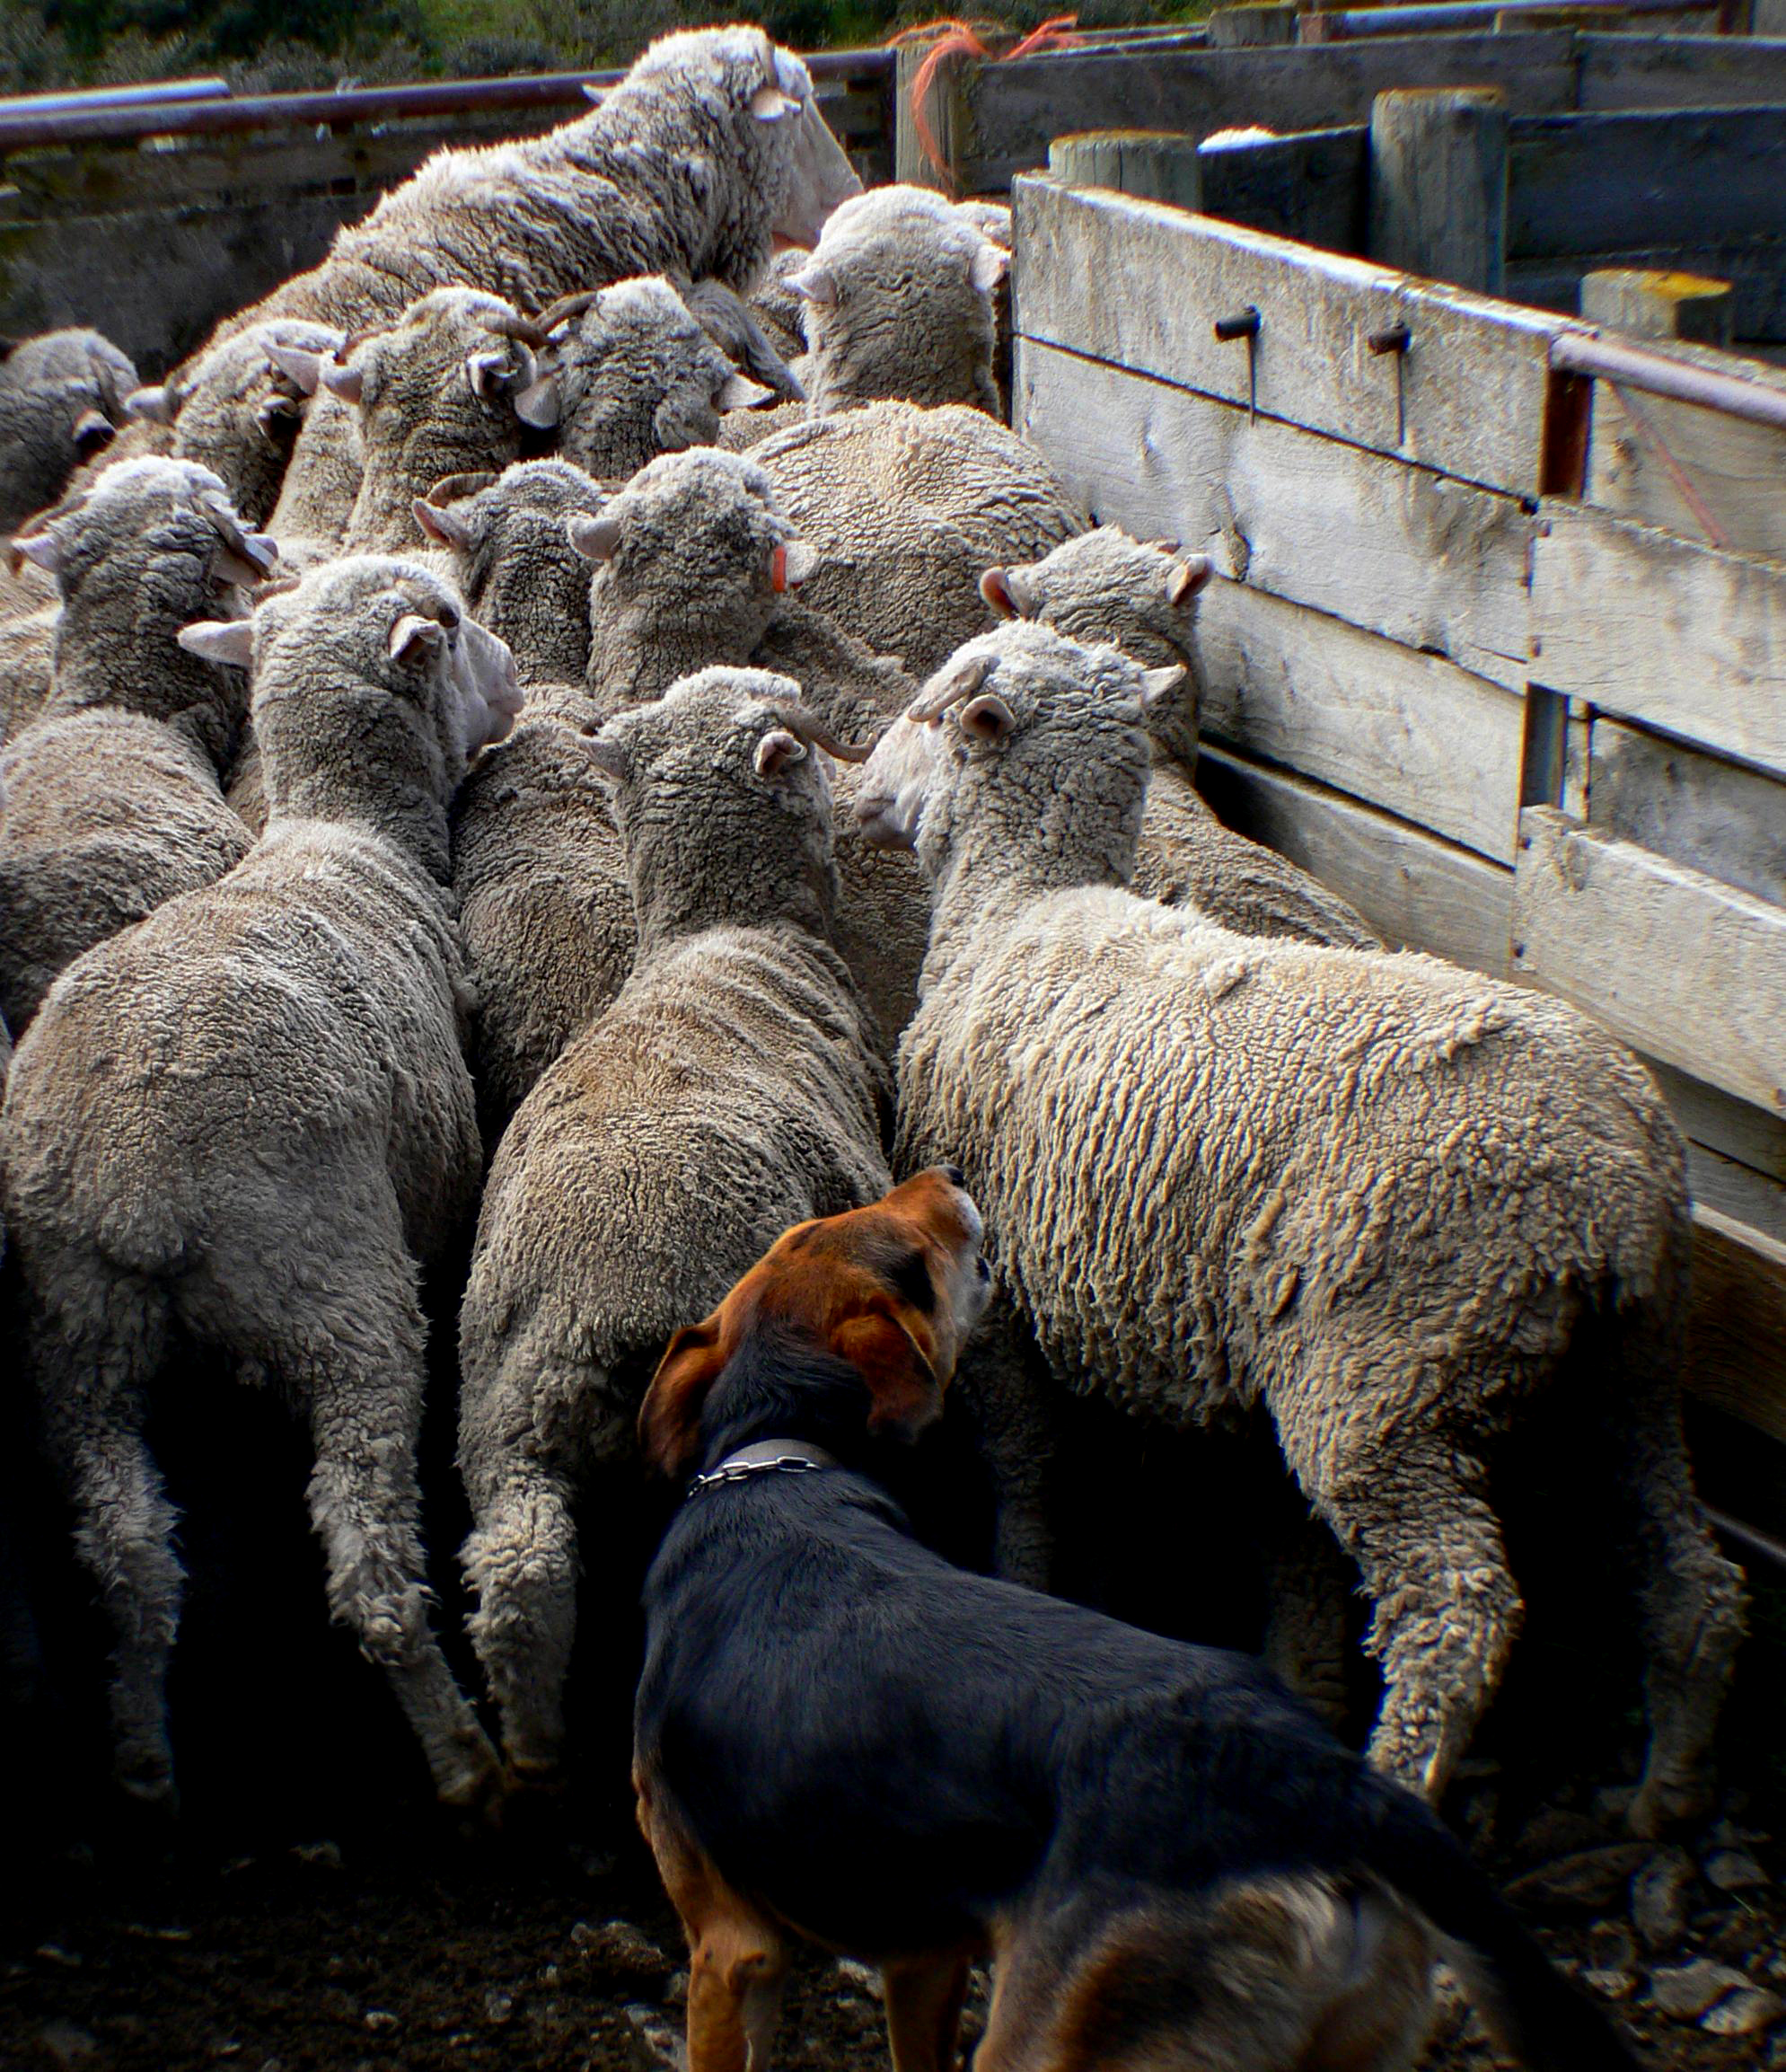
herd, sheep, mammal, fauna, newzealand, vertebrate, sheeps, sheepfarming, headingdog, sheepdog, farmyard